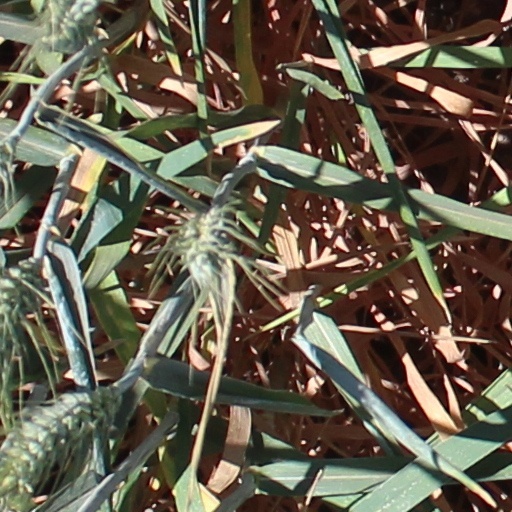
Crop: wheat